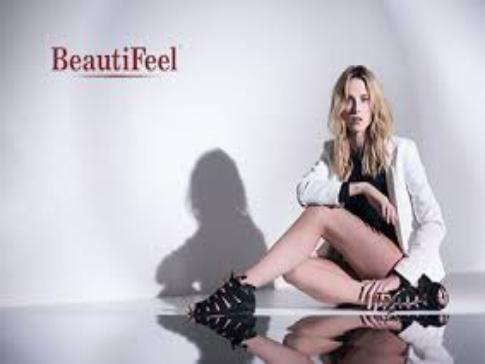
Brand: BeautiFeel
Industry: Clothes